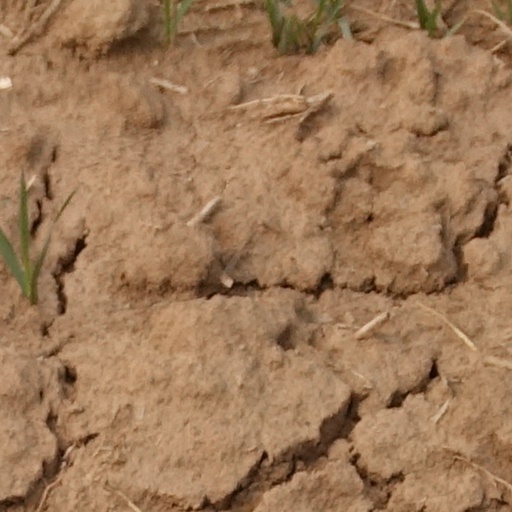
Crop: wheat